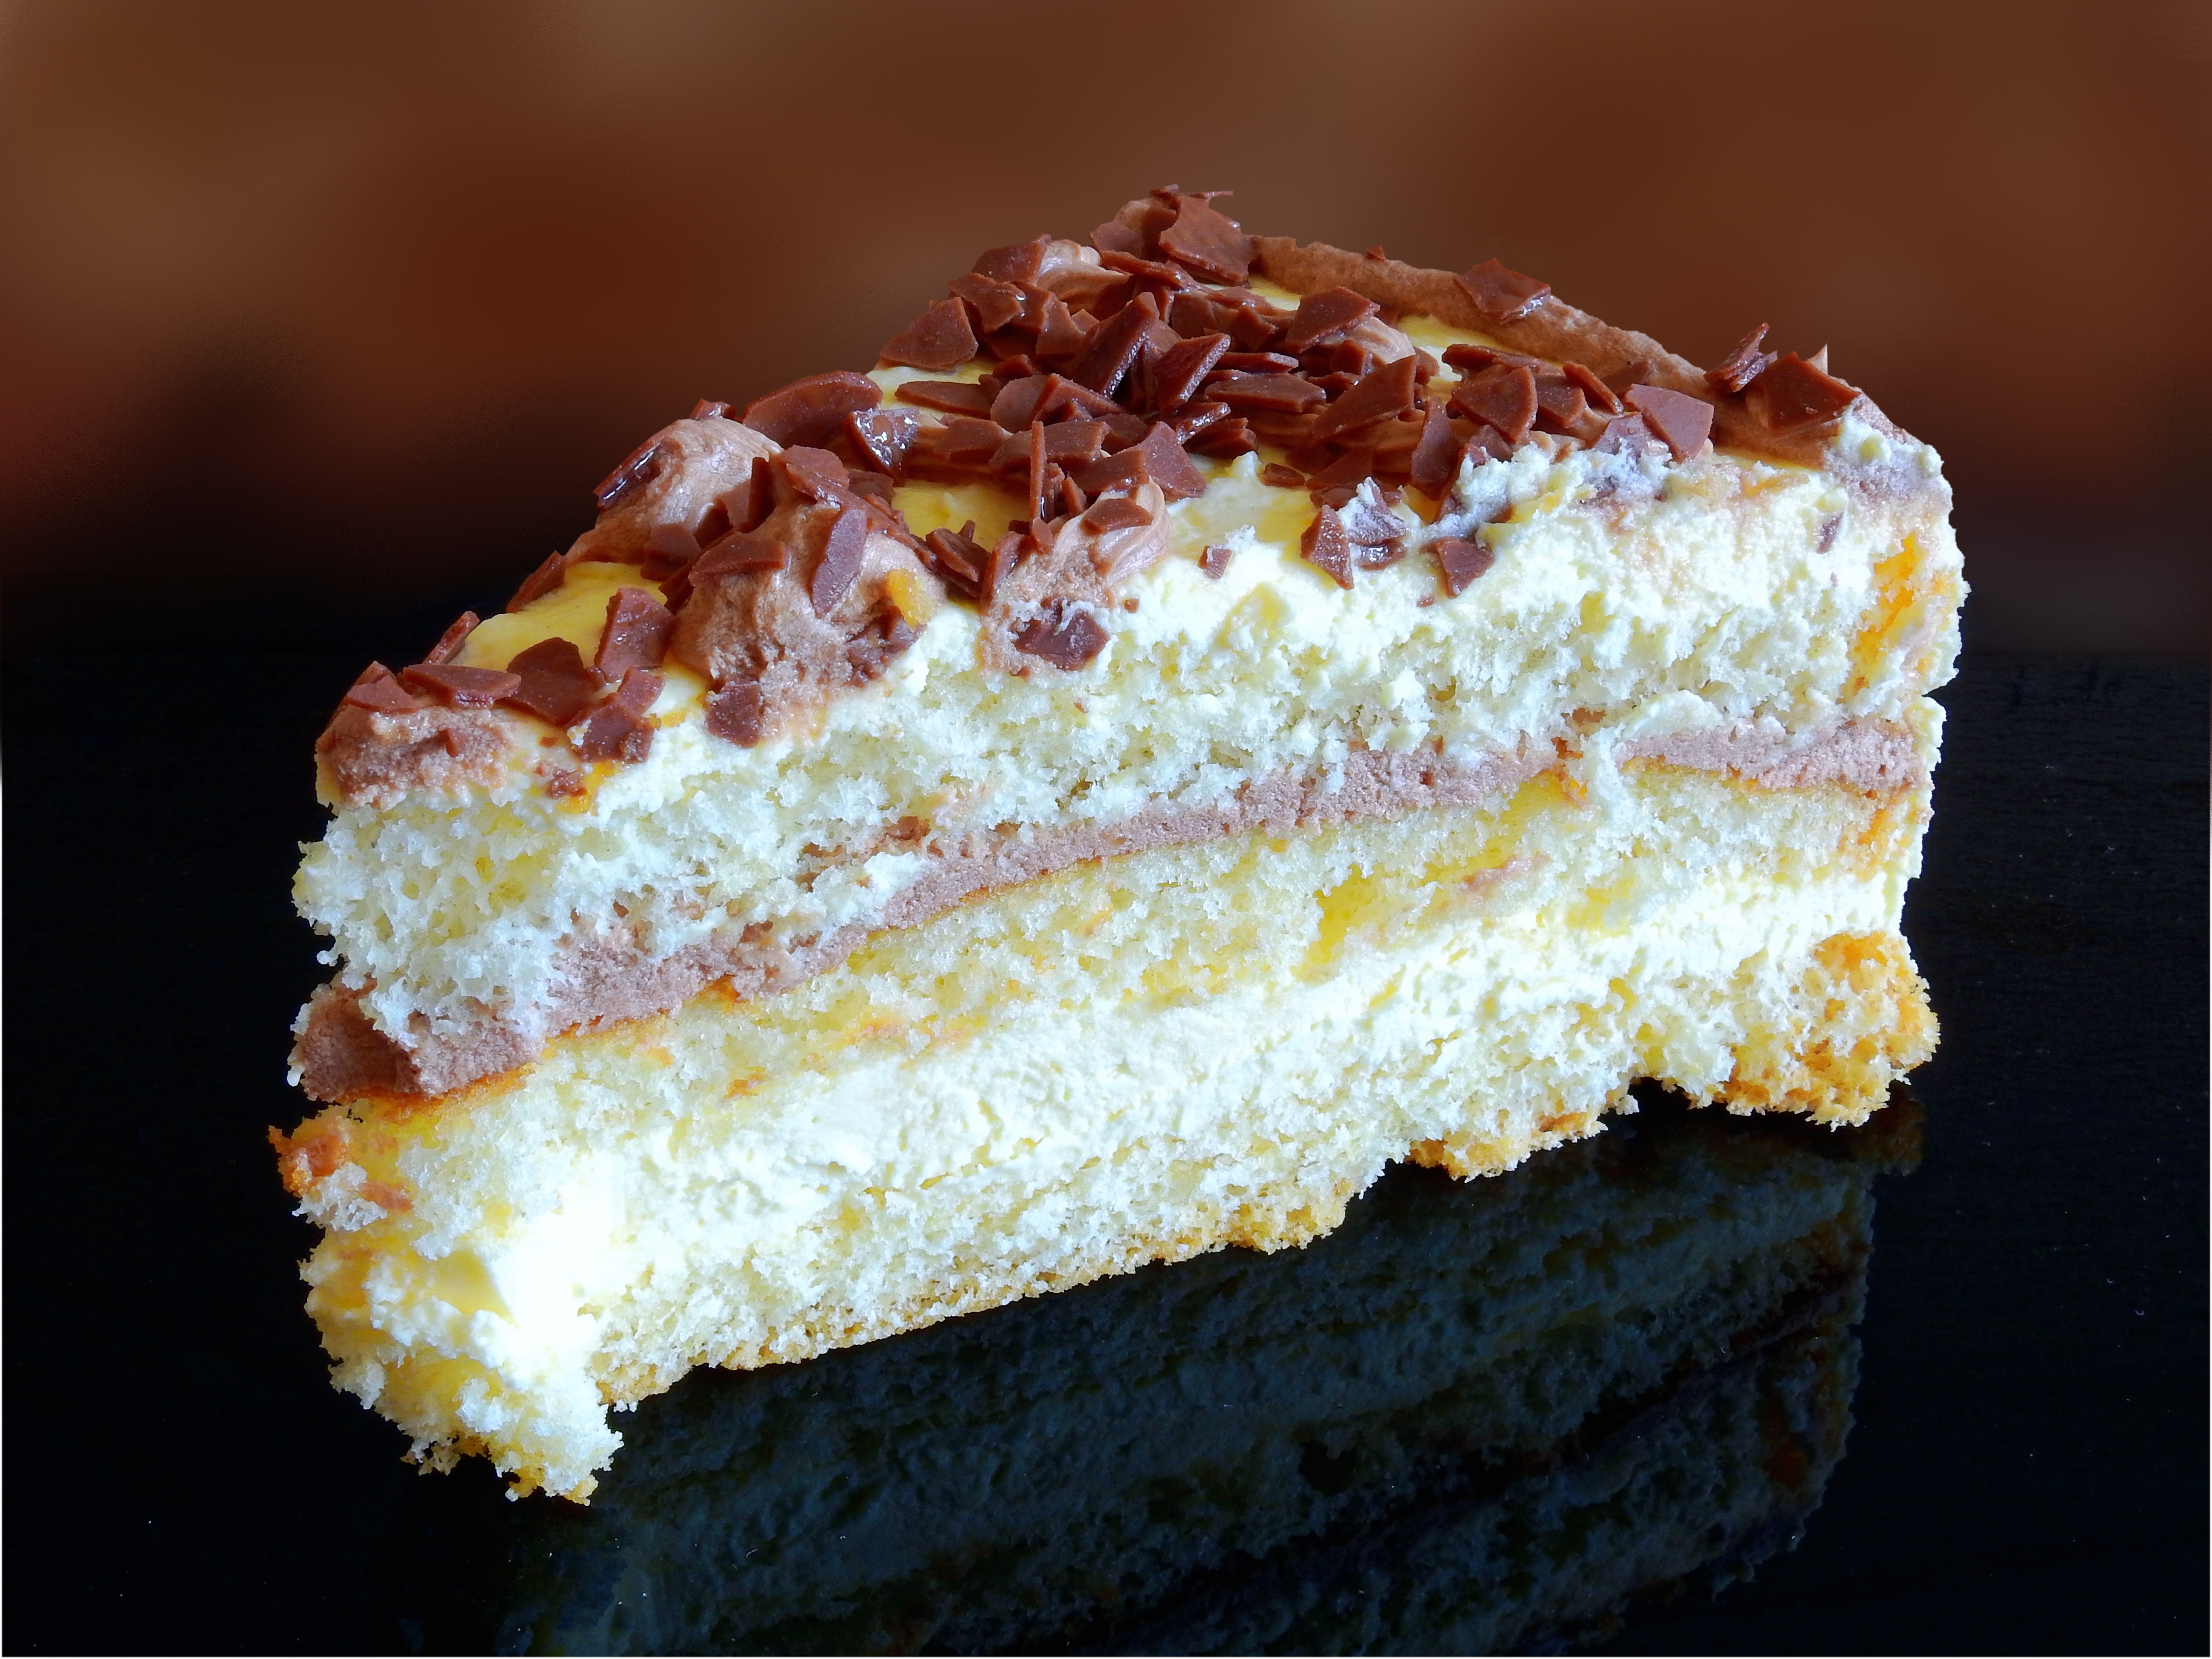
dish, food, produce, chocolate, dessert, cuisine, cake, dairy product, calories, sweet dish, pastries, icing, sweetness, treat, cheesecake, baked goods, torte, mascarpone, buttercream, butter cream